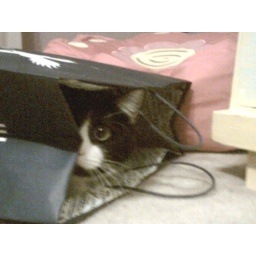
cat in a bag